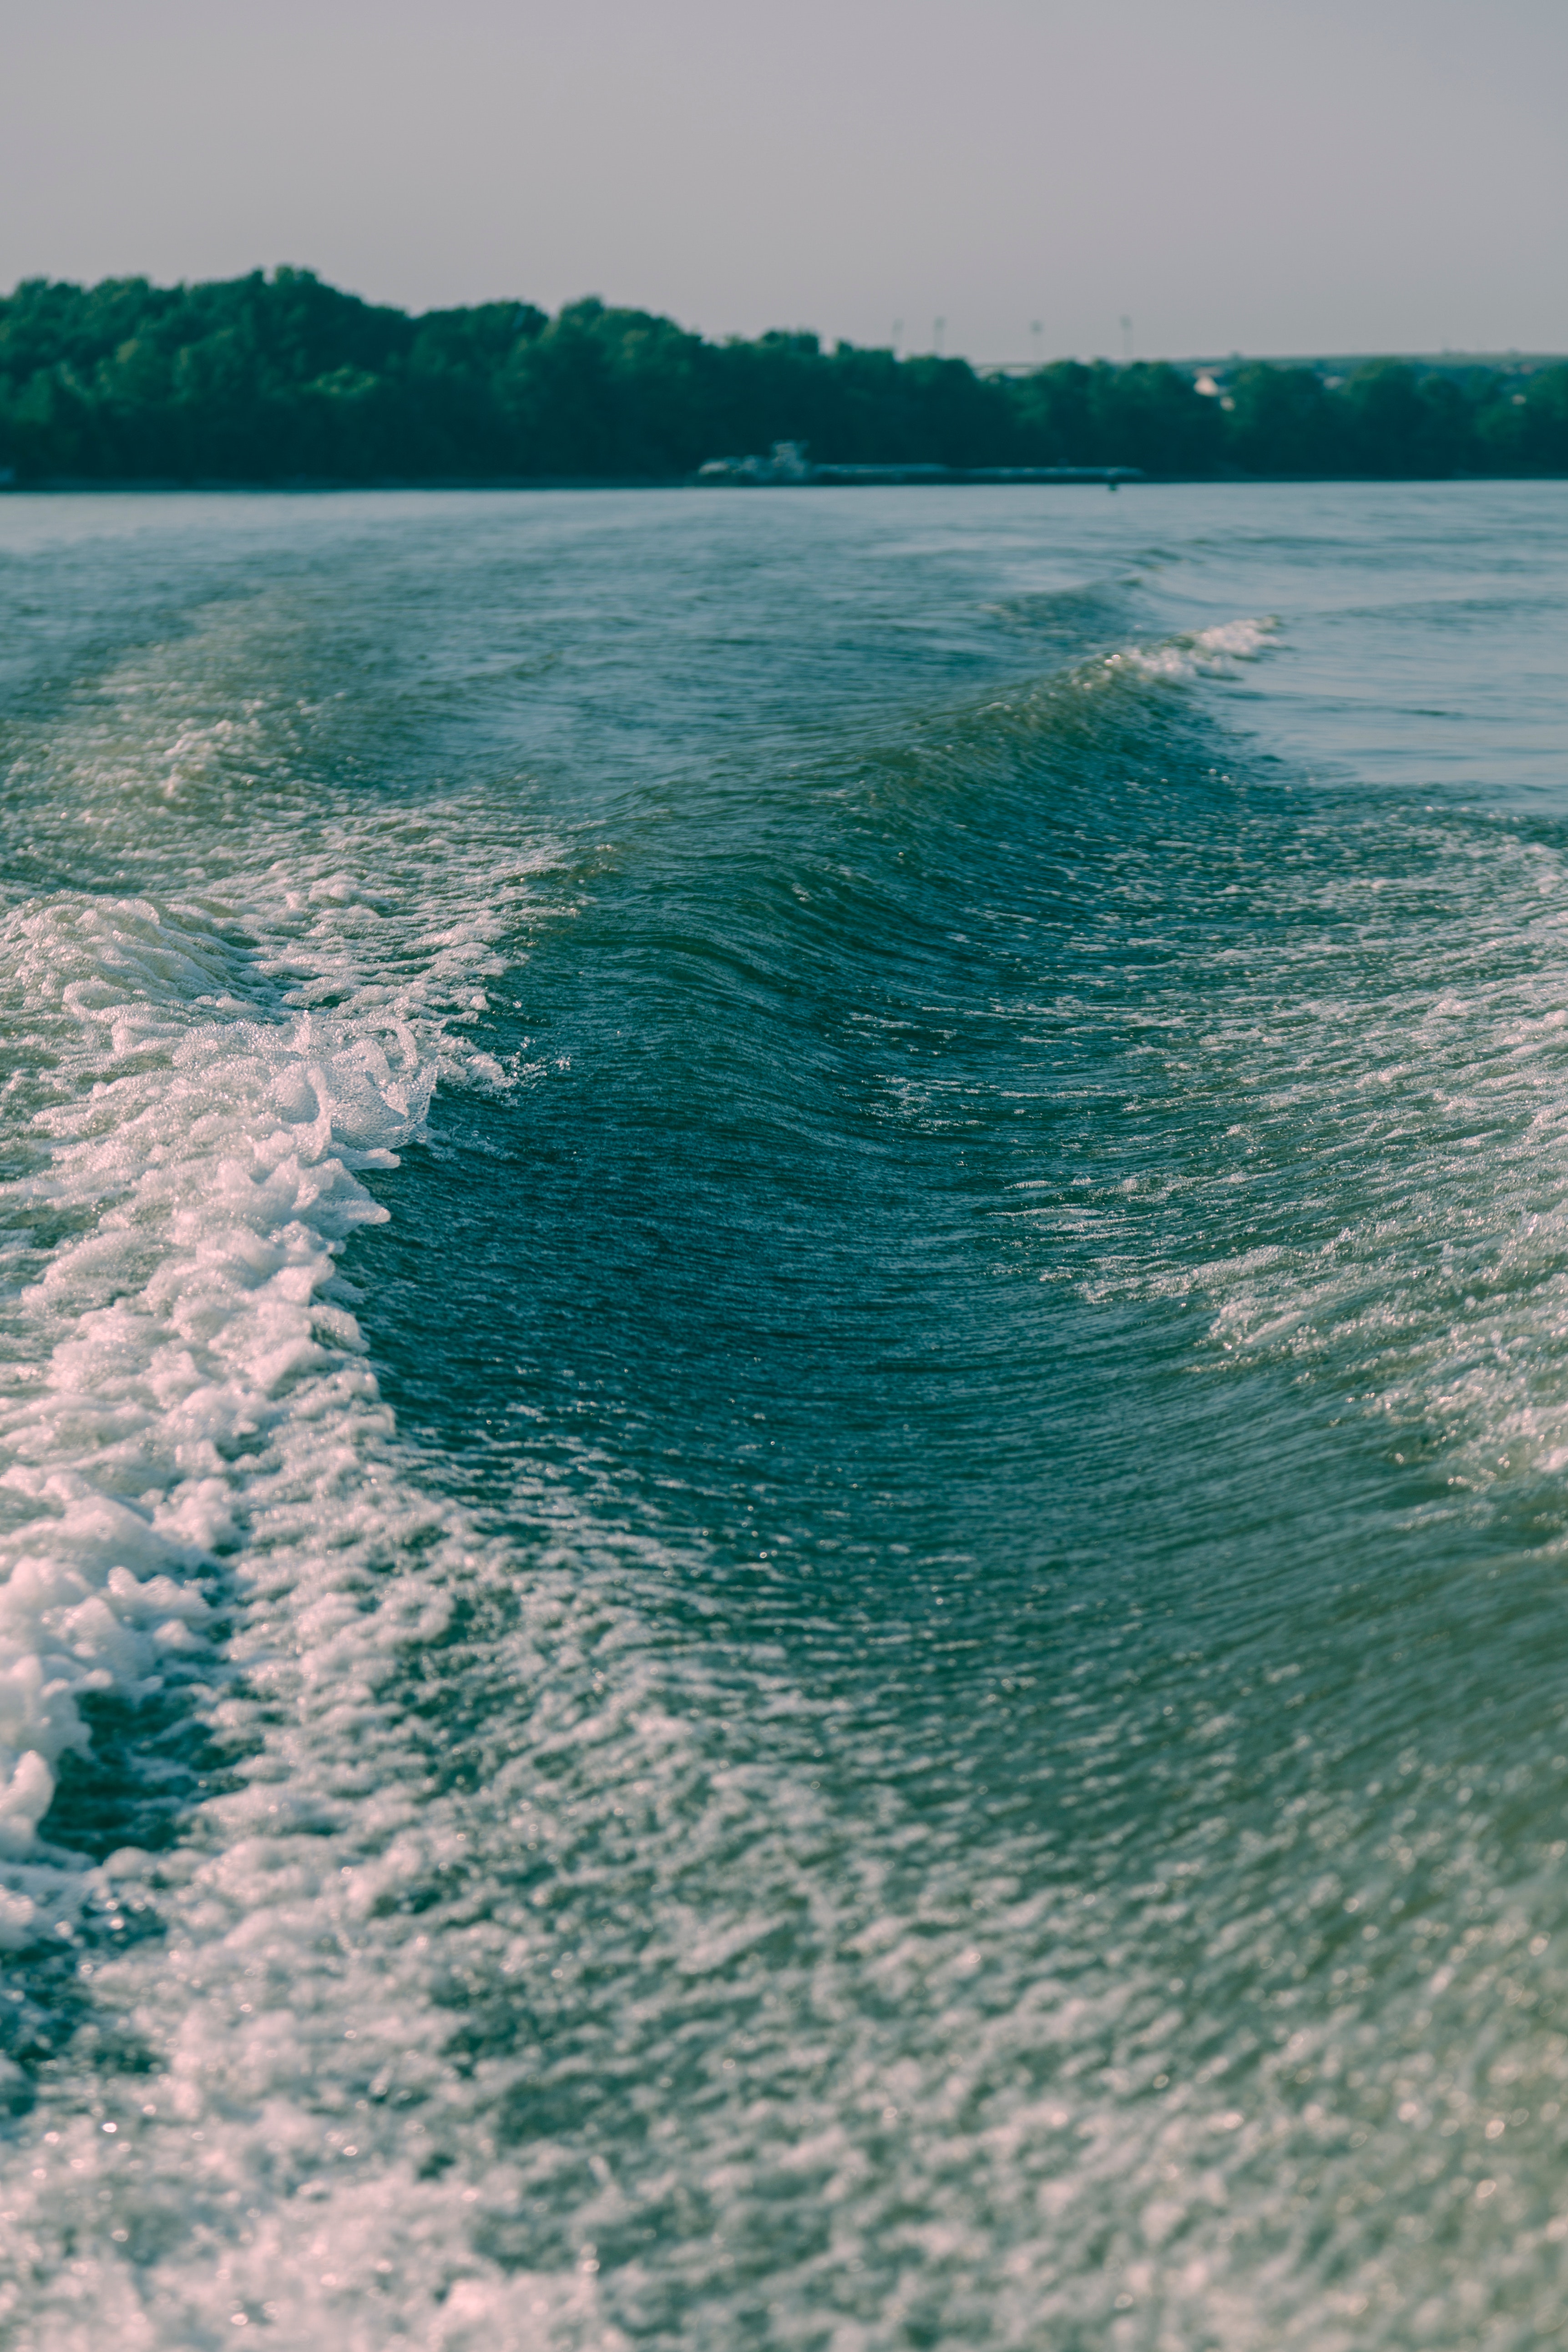
body of water, sea, water, wave, sky, ocean, blue, green, water resources, aqua, turquoise, wind wave, coast, daytime, azure, coastal and oceanic landforms, tropics, shore, sound, cloud, beach, horizon, bight, vacation, summer, bay, calm, caribbean, inlet, tide, island, cay, lake, shoal, channel